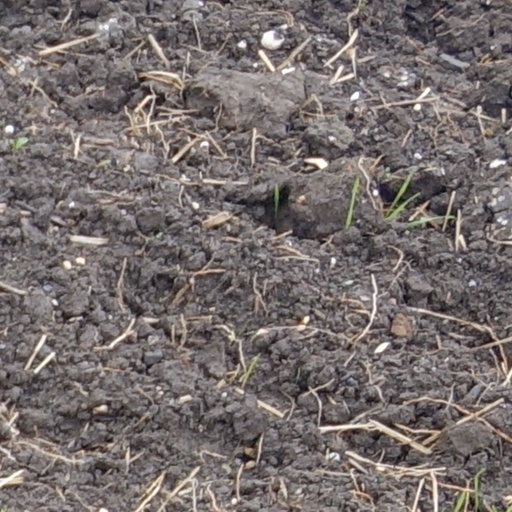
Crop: wheat